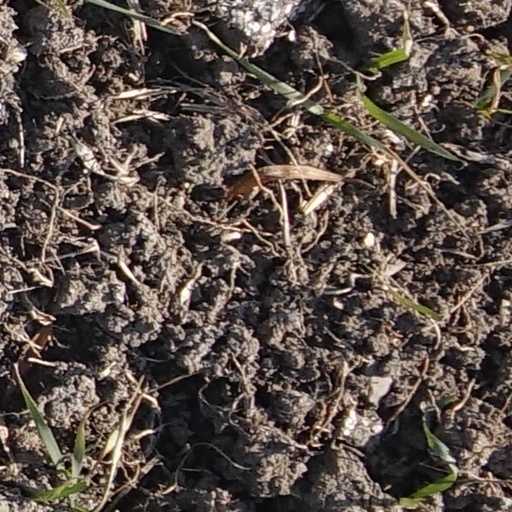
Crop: wheat